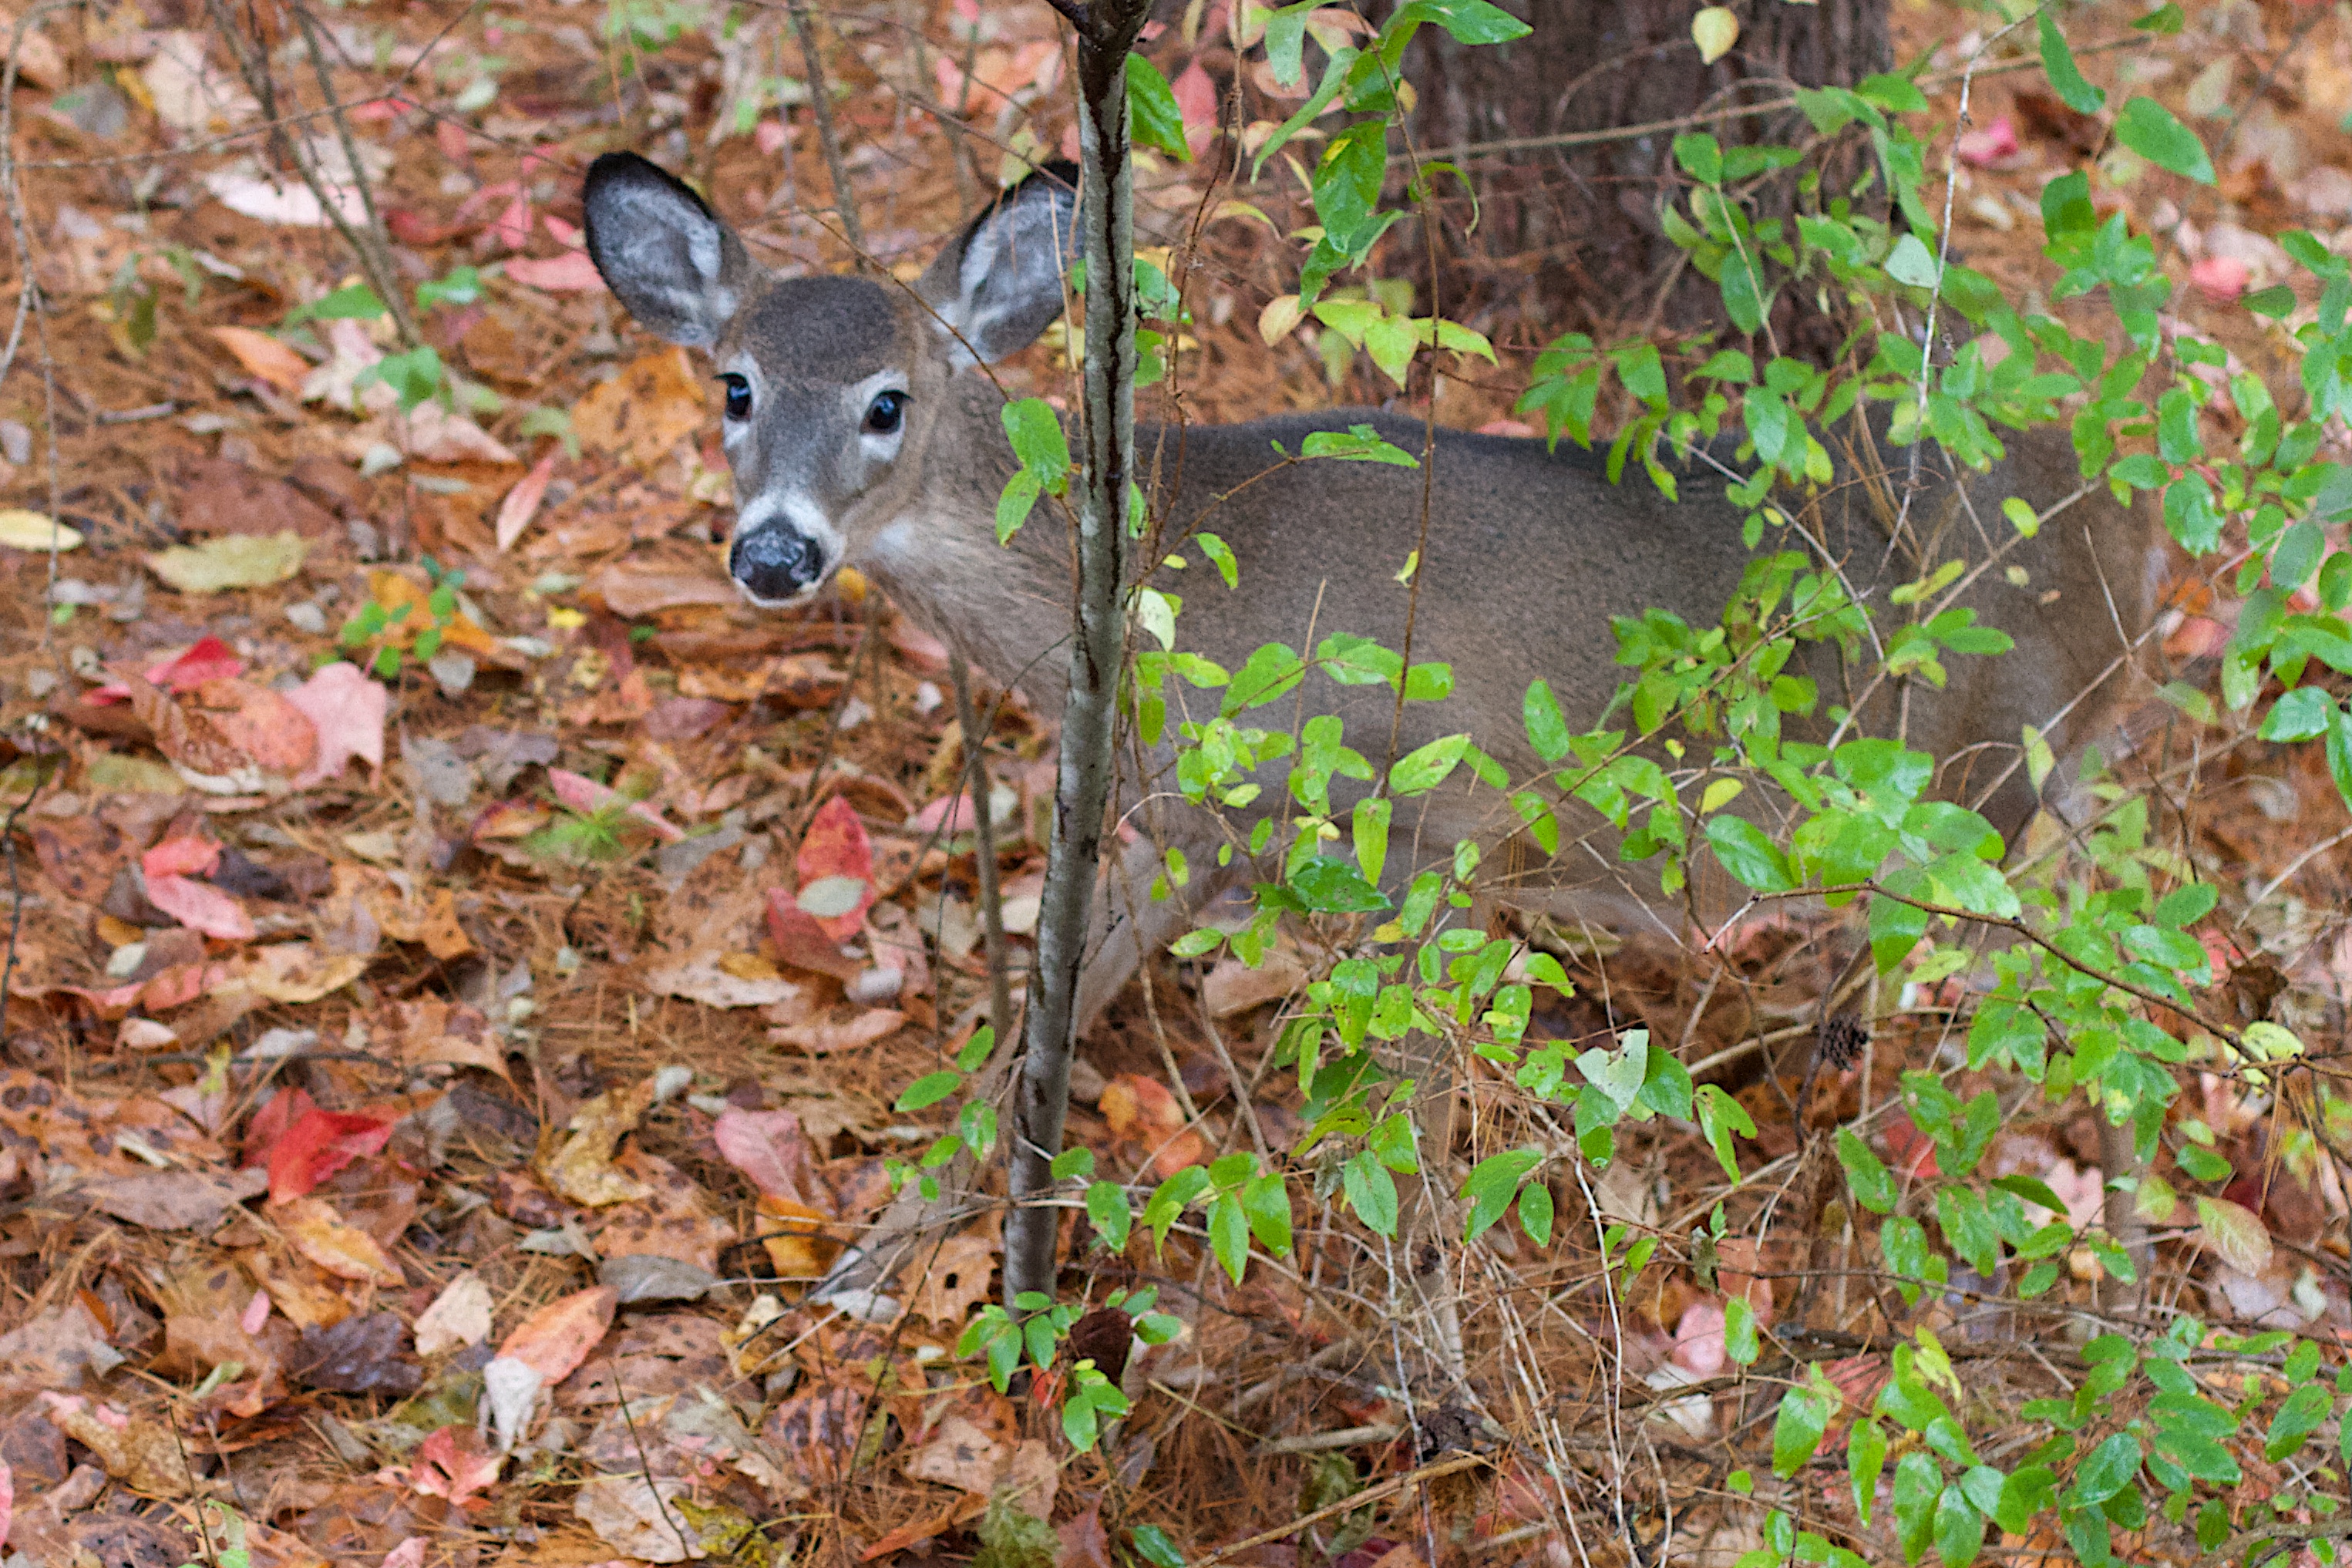
wildlife, deer, autumn, mammal, fauna, vertebrate, woodland, white tailed deer